Parañaque National High School

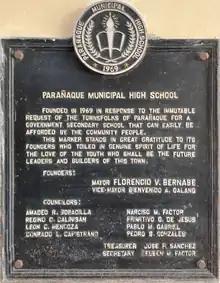

The school transferred to its current location beside Villanueva Creek near the then two-lane Dr. Arcadio Santos Avenue (Sucat Road) in 1973 in order to accommodate the increasing number of enrollees. The new school building featured a bas-relief made by Eugenio R. Bunuan and initially had an L-shaped layout if seen from the sky. The surrounding area during that time was mostly composed of salt farms and rice fields.